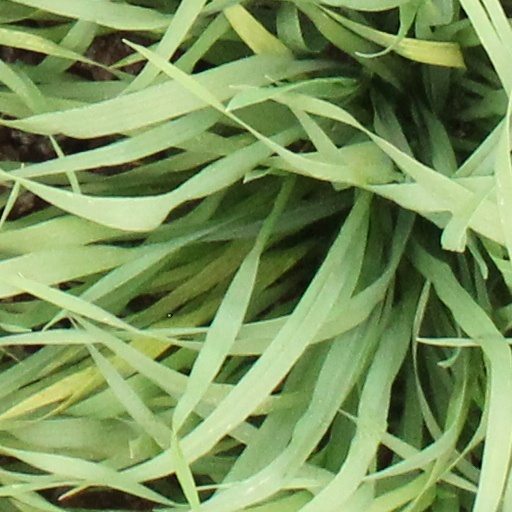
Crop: wheat